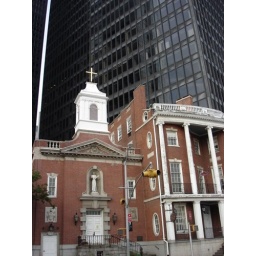
Old brick cathedral surrounded by a tower of steel and glass